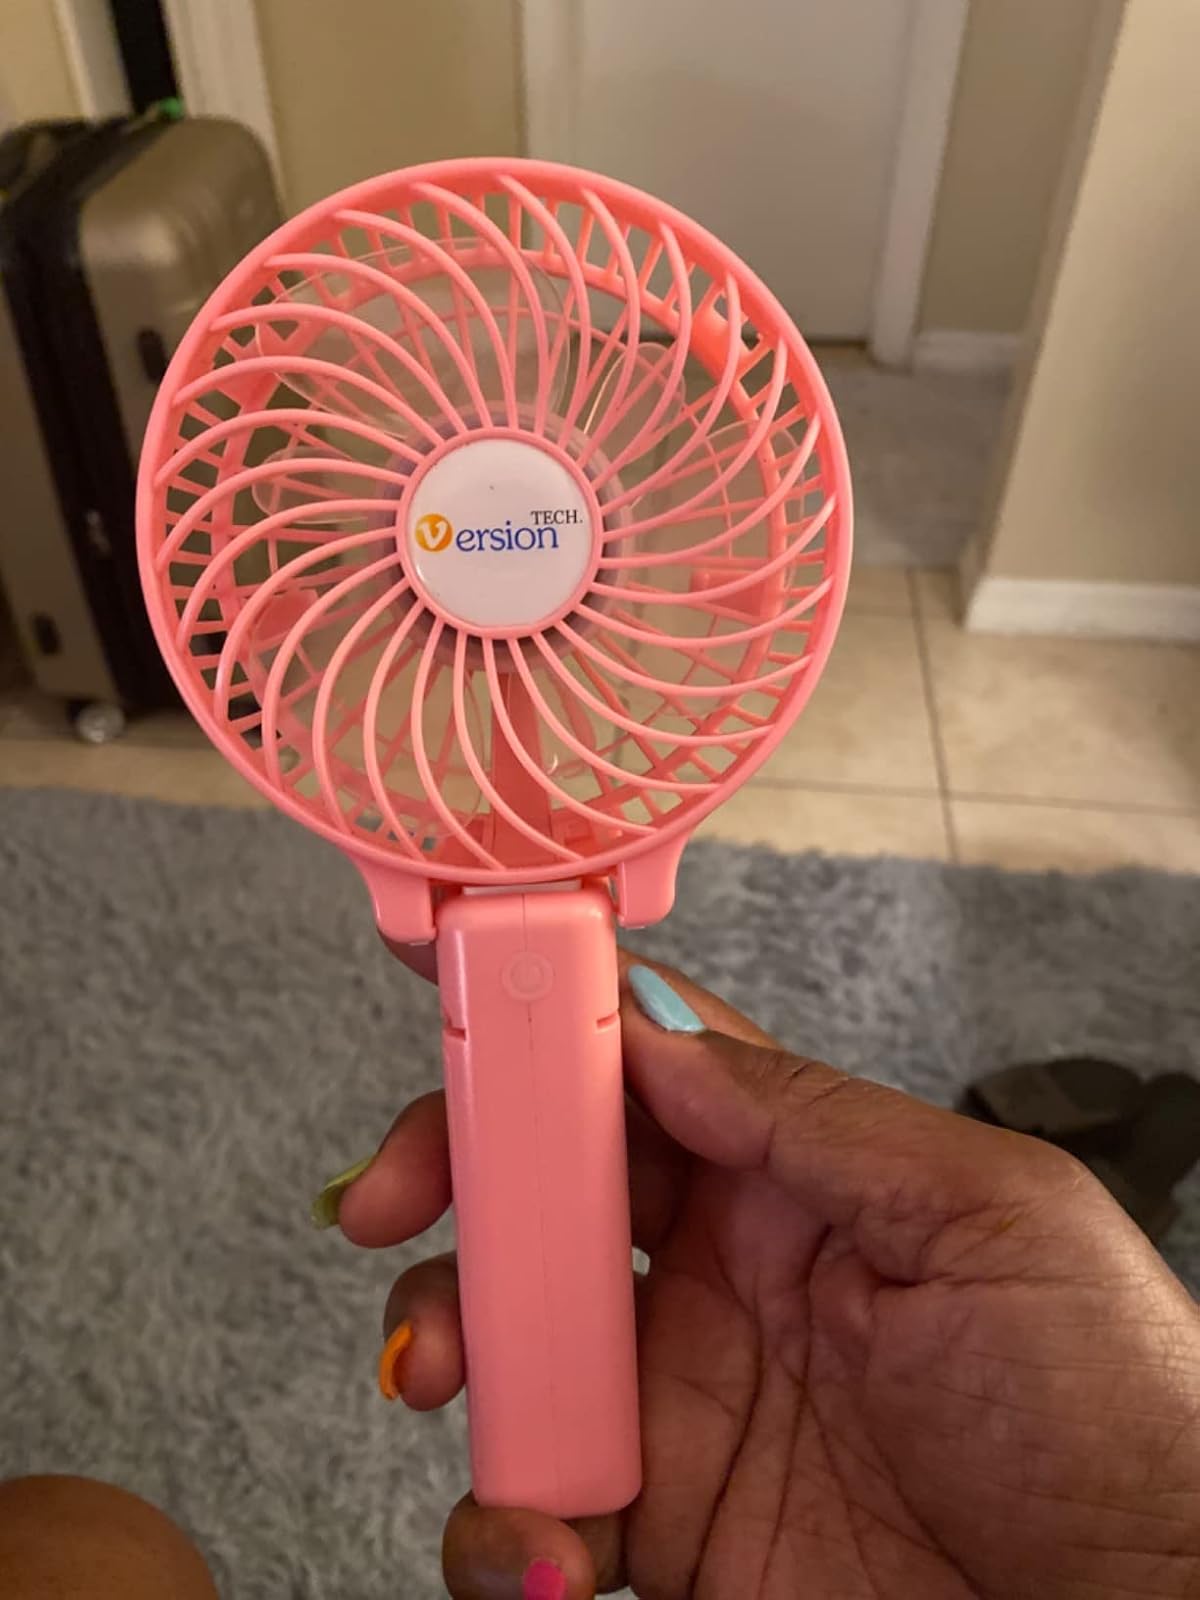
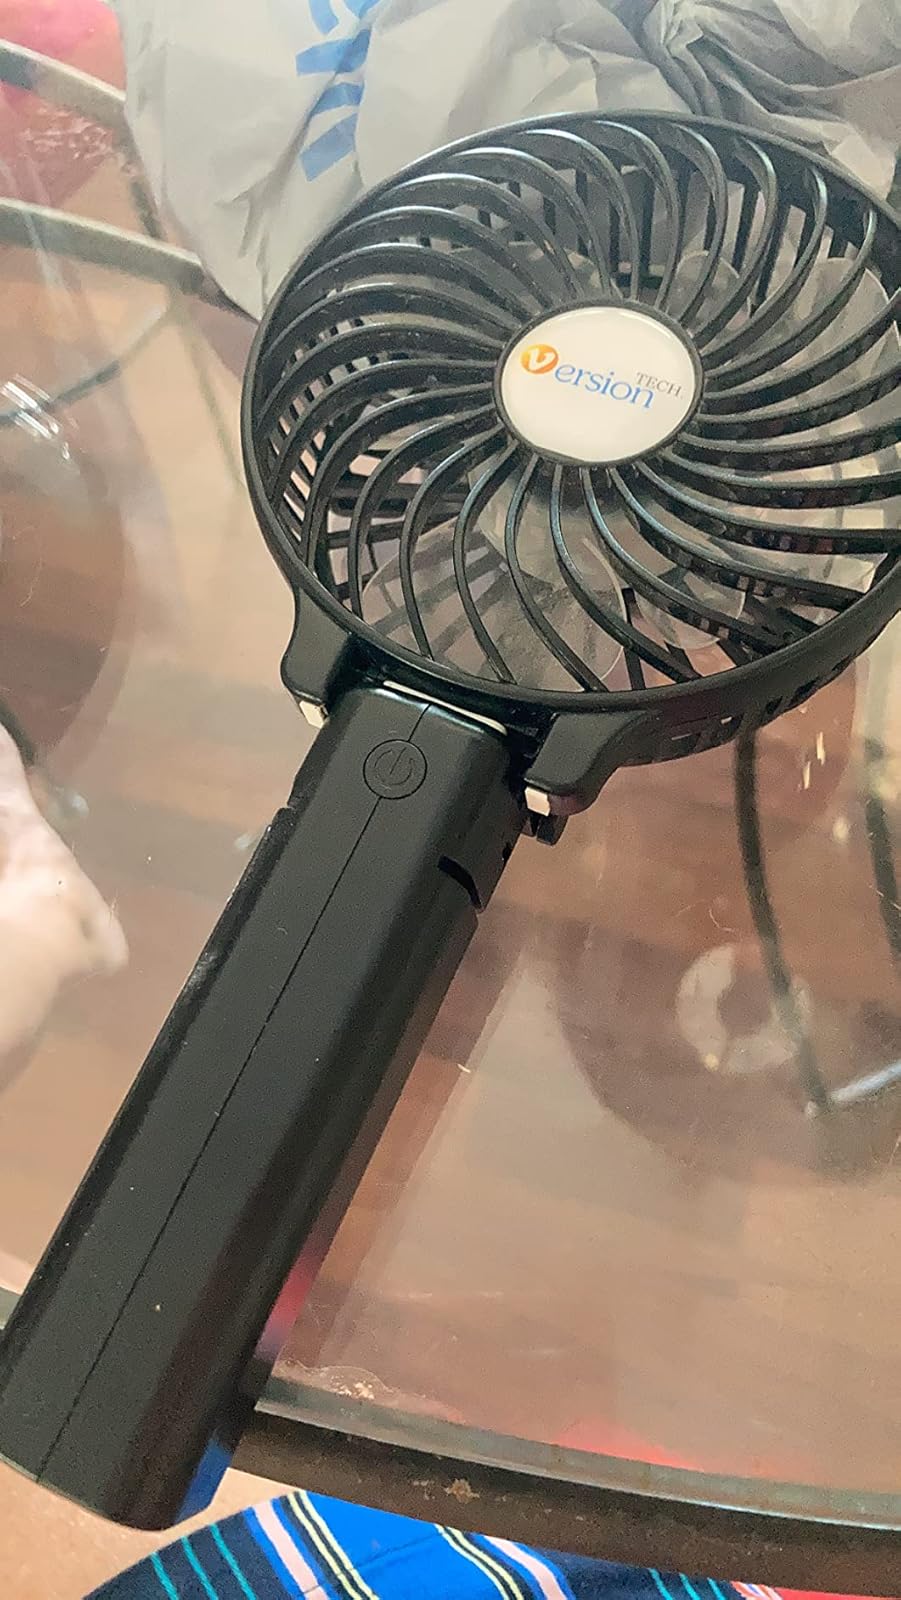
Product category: fan
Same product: no